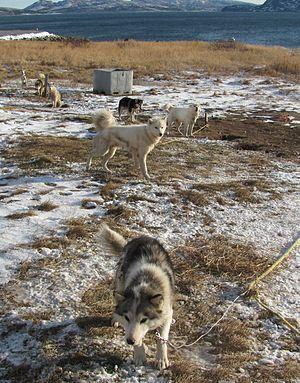
Le husky labrador est une race de chien fort et rapide, de type spitz, originaire du Canada, développée afin de faire des chiens de traîneau. Malgré son nom, la race n'est pas un mélange de labrador retriever et de husky. La race est peu connue et il n'y a pas d'organisation cynologique qui la reconnaisse.